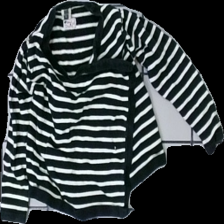
View: front
Type: Sweater
Category: Children
Brand: Not in the list
Brand text on label: star girl
Colors: Black, White
Material: 100% cott
Pattern: Striped
Cut: Regular
Size: 92
Season: All
Price range: <50
Recommended usage: Export
Comment: washed out